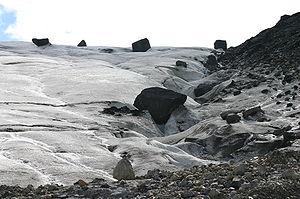
Un bloc erratique est, en géologie et en géomorphologie, un fragment de roche d'origine morainique qui a été déplacé par un glacier parfois sur de grandes distances. Lors de la fonte du glacier, le bloc erratique est abandonné sur place.